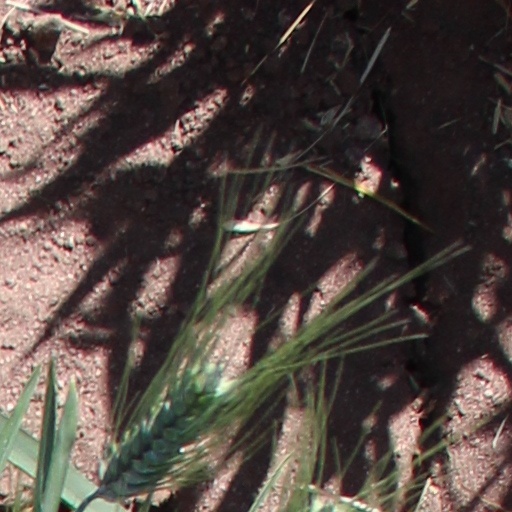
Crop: wheat